Alfred Rodenbücher

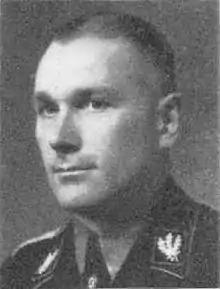

Alfred Rodenbücher, (29 September 1900 – 29 March 1980) was a German naval officer, Nazi Party politician and Higher SS and Police Leader (HSSPF).